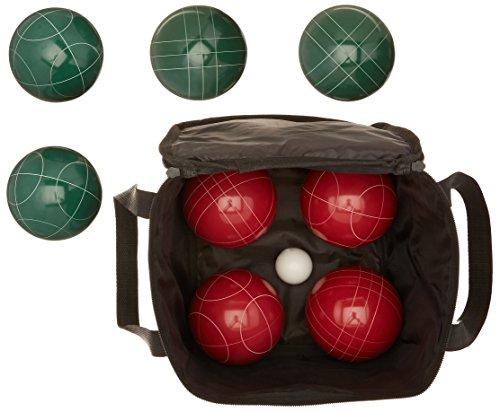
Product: AmazonBasics Bocce Ball Set with Soft Carry Case
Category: Sports & Outdoors | Sports & Fitness | Leisure Sports & Game Room | Outdoor Games & Activities | Bocce | Bocce Sets
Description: Full-size bocce balls measure 100mm each.
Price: $32.95
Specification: Product Dimensions:         40 x 26 x 3.5 inches ; 2.47 pounds    |Shipping Weight: 19.8 pounds (View shipping rates and policies)|ASIN: B0145IWGHM|Item model number: AMZSM100BBSET|    #1    in Bocce Sets    |    #43    in Toddler Outdoor Play